Spider web

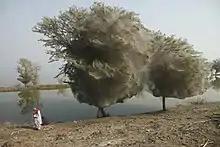
After severe, extensive flooding in Sindh, Pakistan, many trees were covered with spider webs.

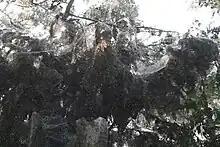
The communal spider web at Lake Tawakoni State Park

Massive flooding in Pakistan during the 2010 monsoon drove spiders above the waterline, into trees. The result was trees covered with spider webs.